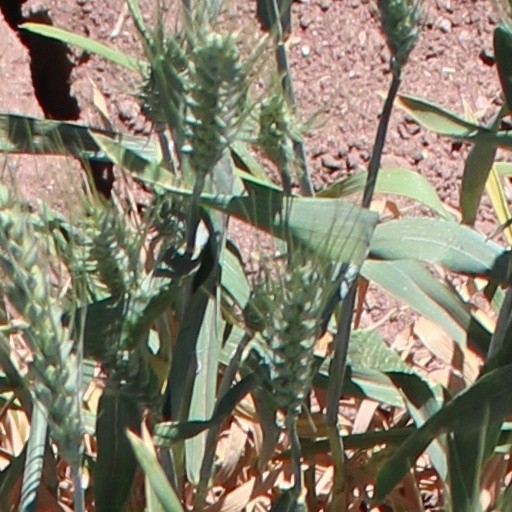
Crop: wheat